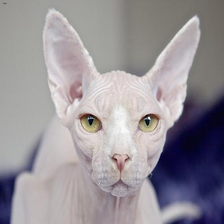
Species: cat
Breed: Sphynx